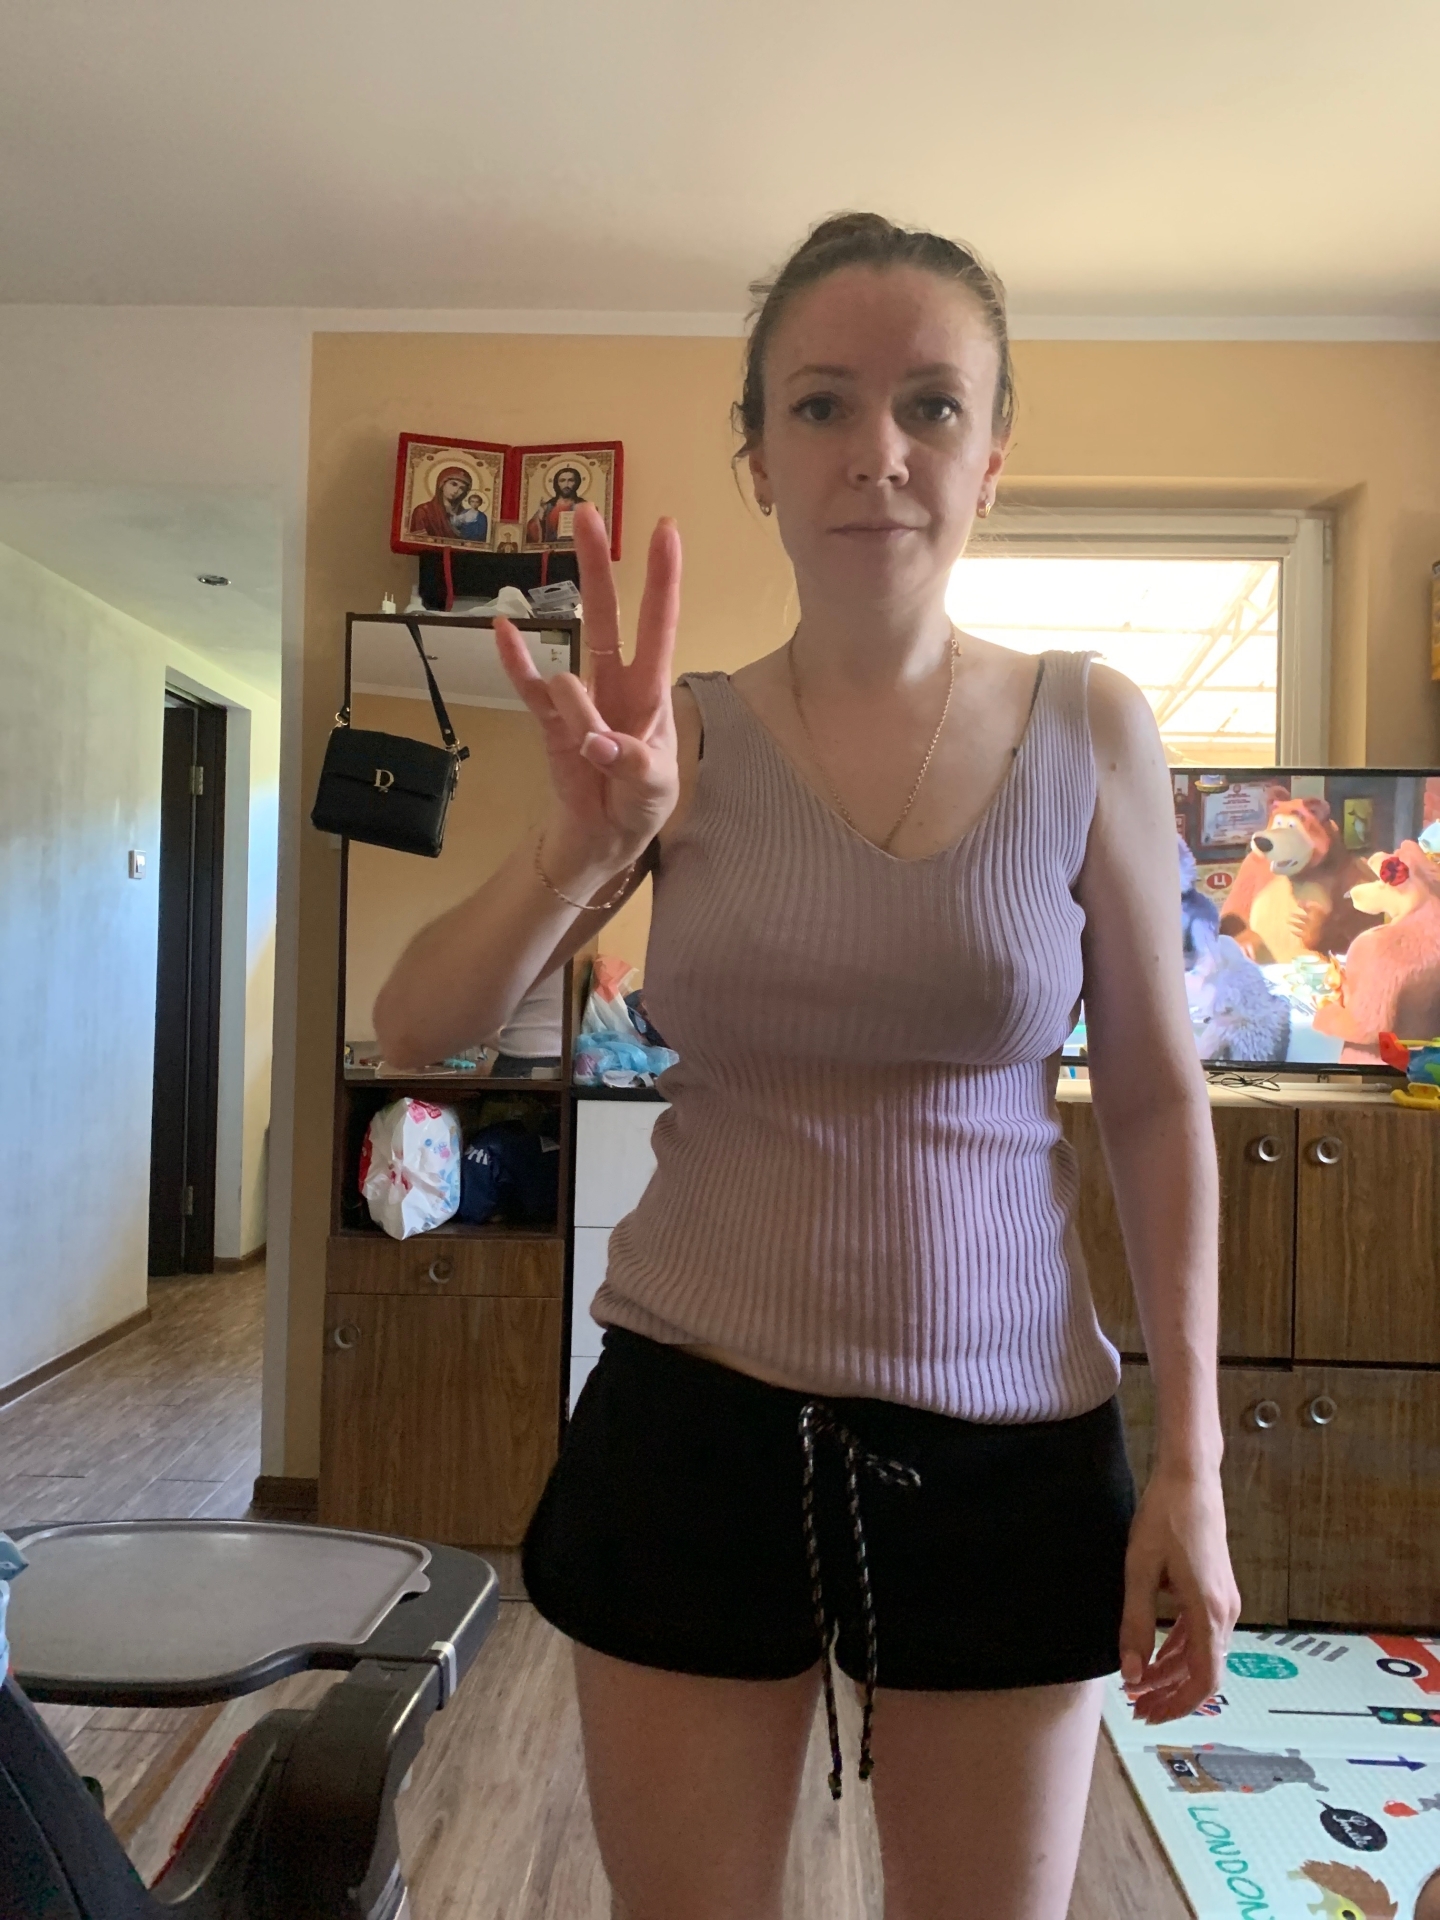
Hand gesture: three3